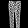
Label: Trouser